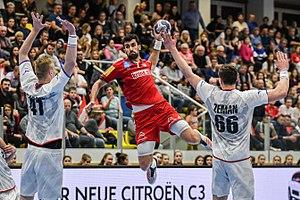
Janko Božović, né le 14 juillet 1985 à Bar en Yougoslavie, est un handballeur autrichien évoluant au poste d'arrière. International autrichien, il est le fils de Stanka Božović, joueuse yougoslave naturalisée autrichienne au début des années 1990.